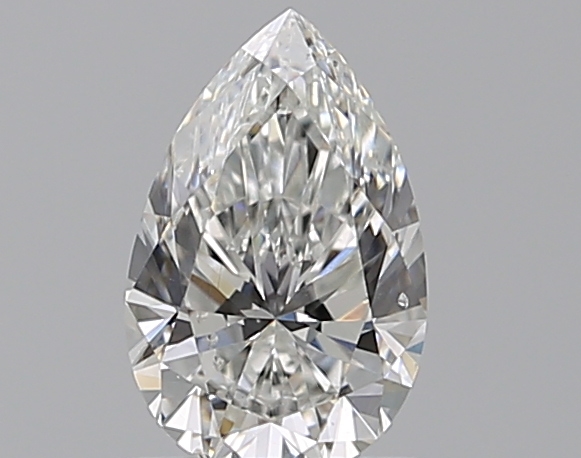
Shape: pear
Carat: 0.9
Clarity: SI1
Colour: G
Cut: EX
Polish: EX
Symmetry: EX
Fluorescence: N
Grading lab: GIA
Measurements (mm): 8.3 x 5.33 x 3.34